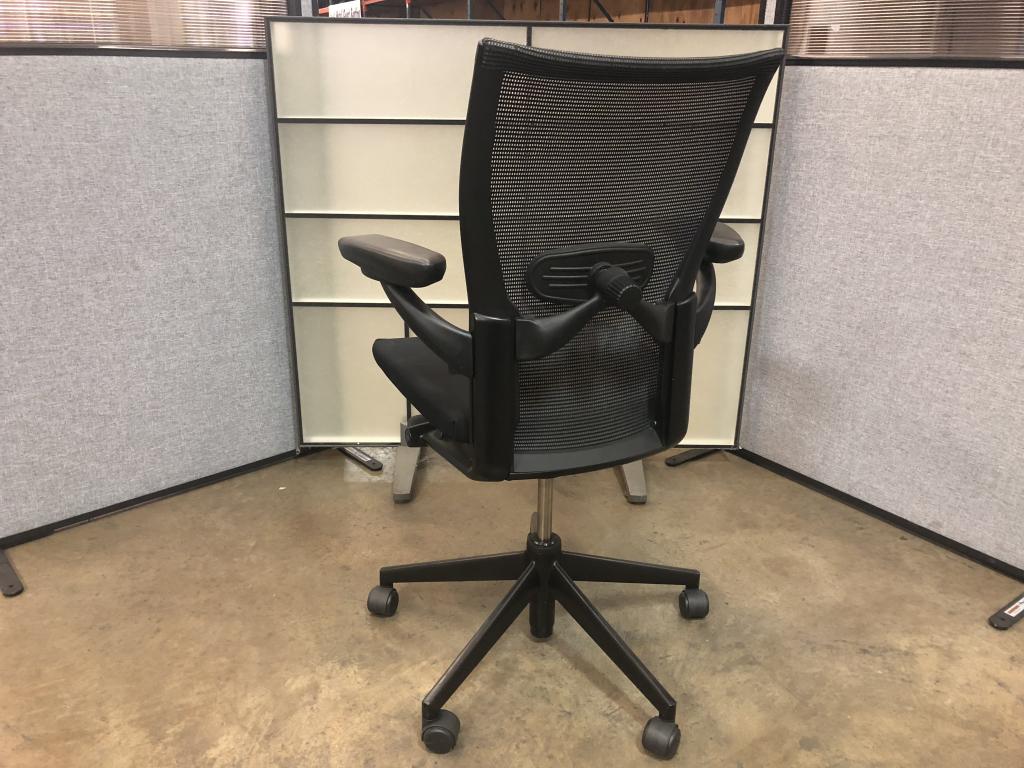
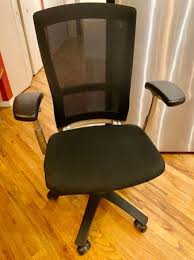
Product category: items_chair
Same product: yes